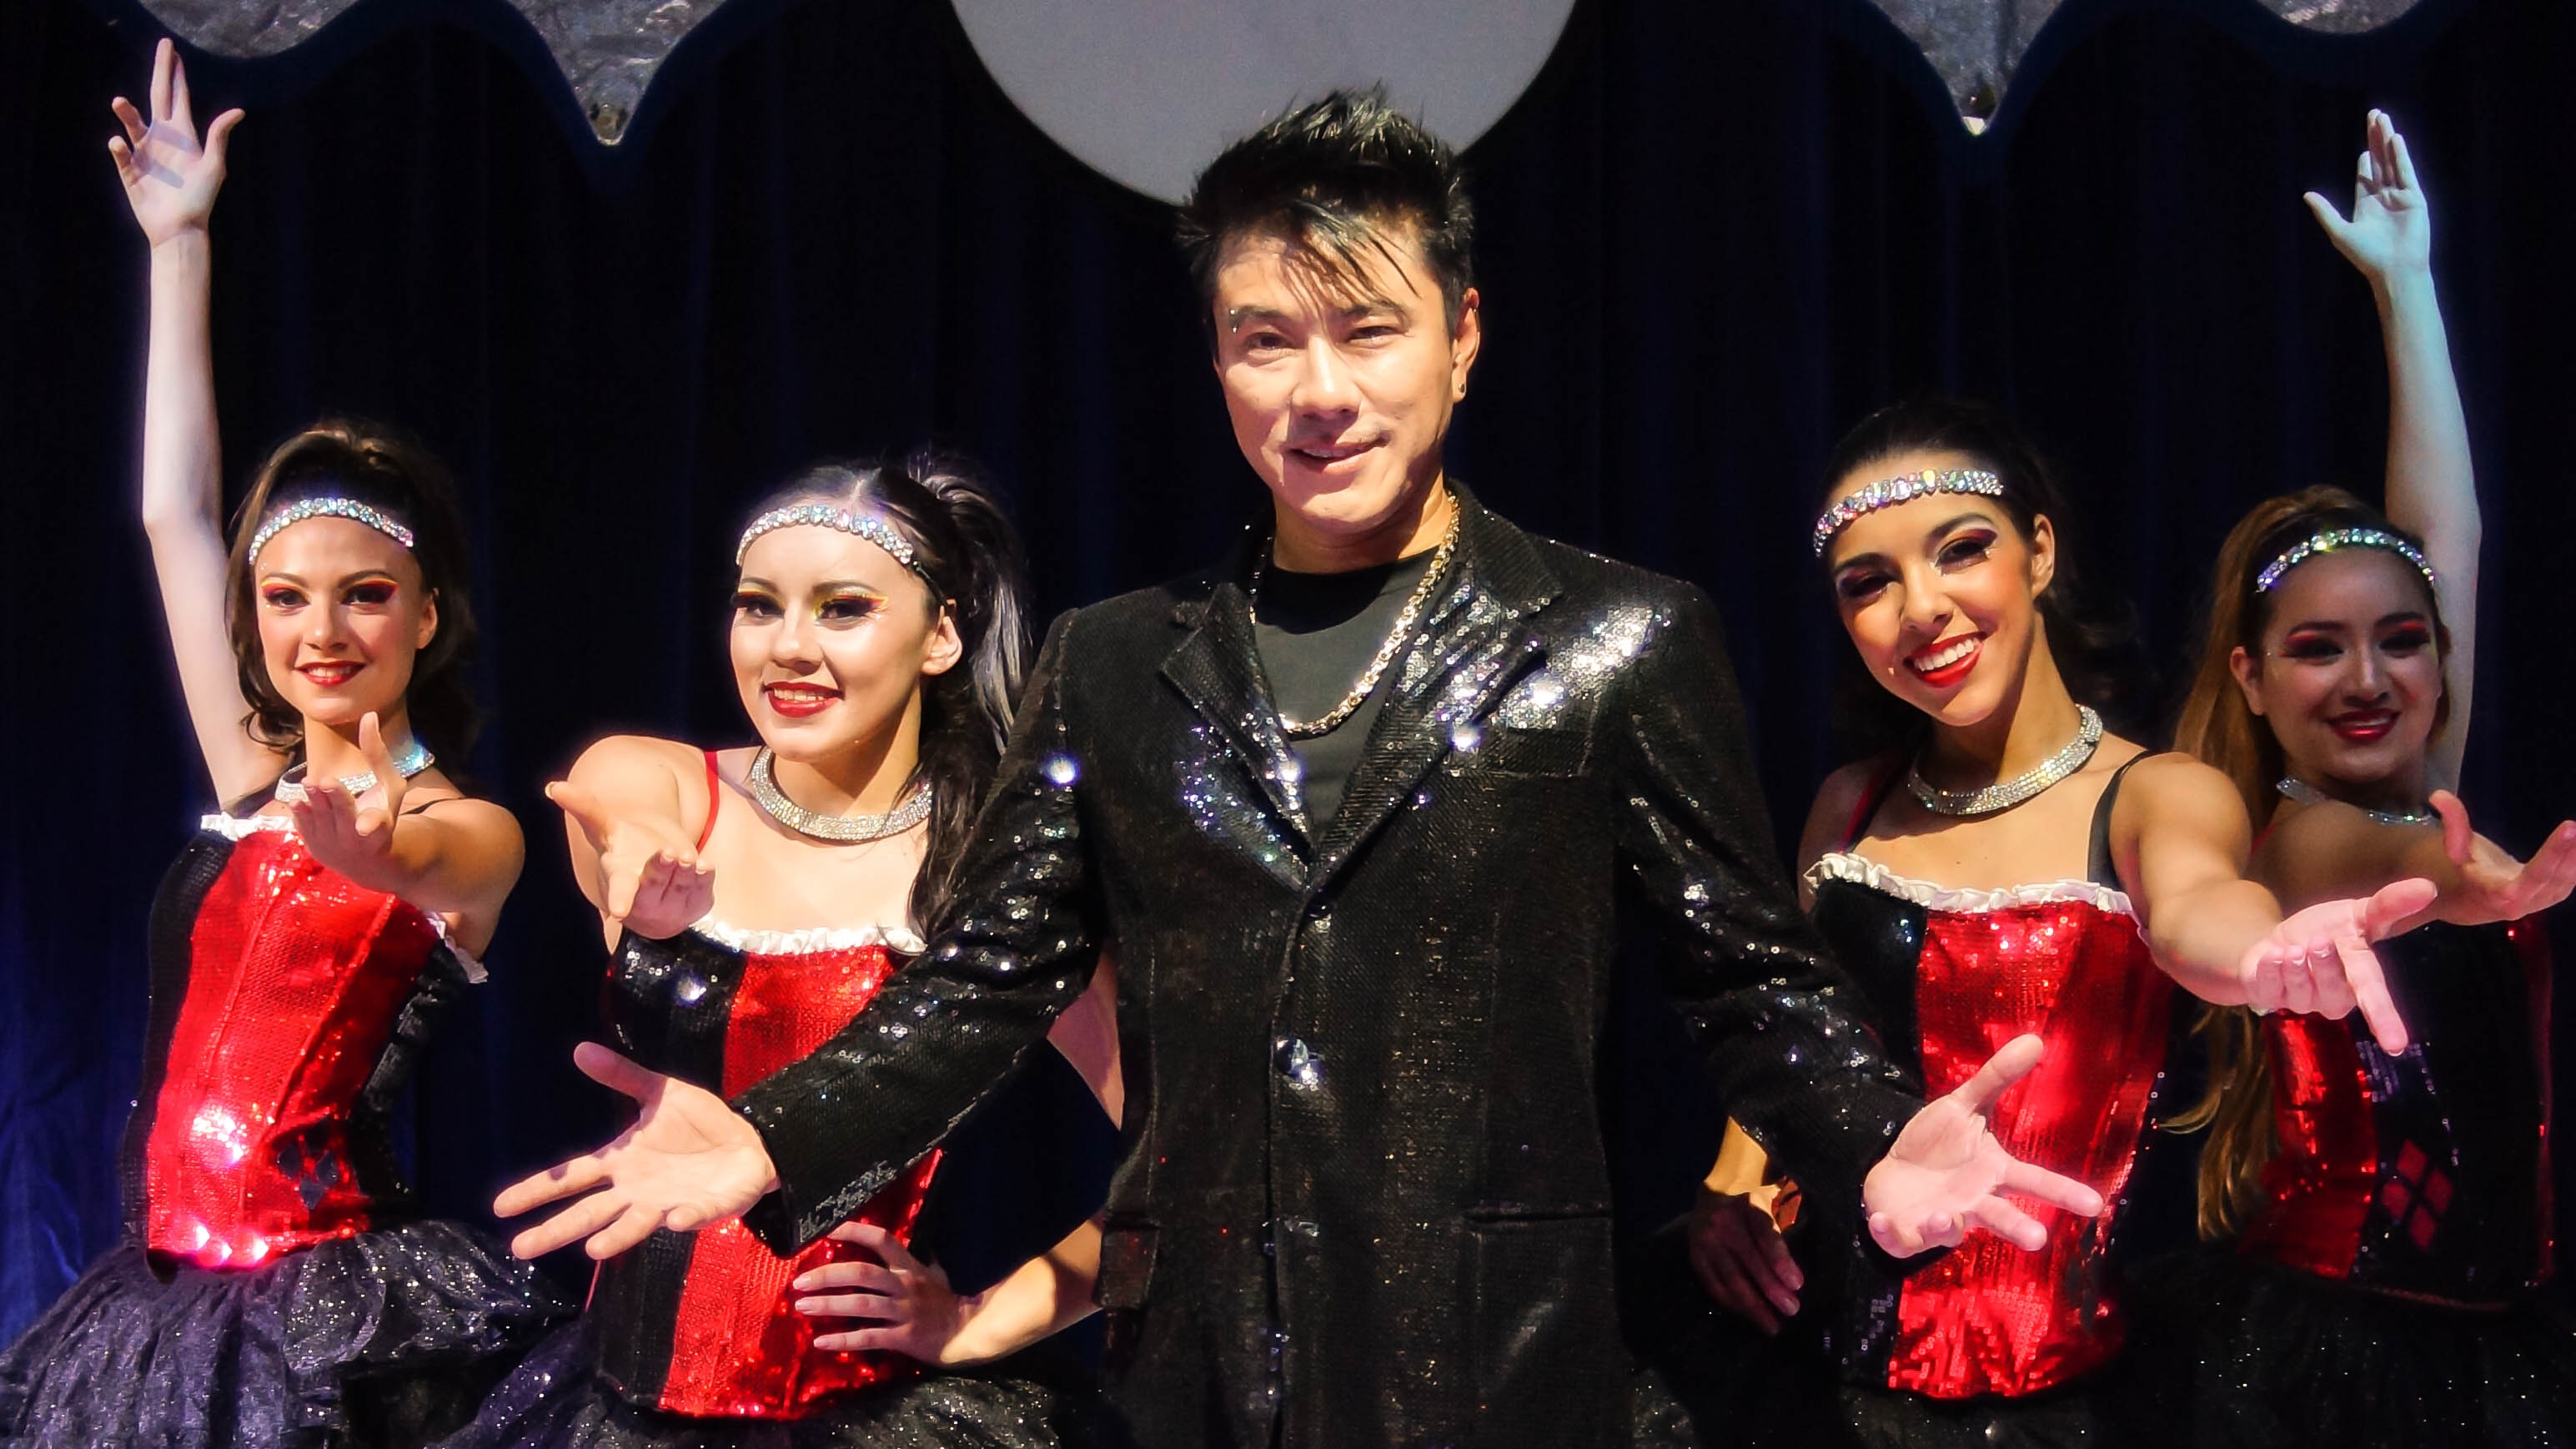
audience, dance, show, performance art, sports, event, circus, ladies, entertainment, magician, performing arts, musical theatre